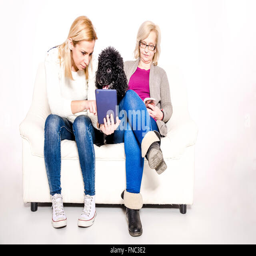
young woman and her mother sitting on a white couch with their black poodle